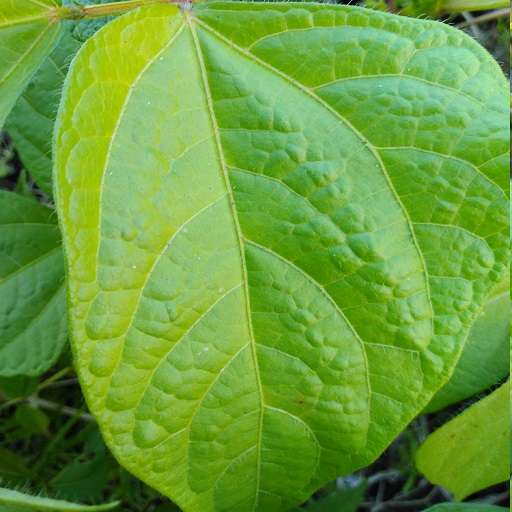
Label: Healthy